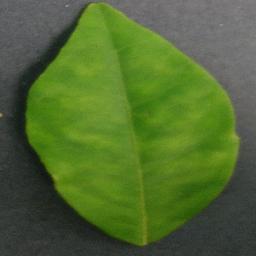
Label: Orange___Haunglongbing_(Citrus_greening)